Yashwantrao Thorat

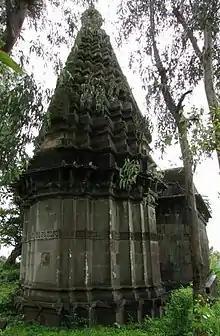
Samadhi of Yashwantrao Thorat near Panhala fort

When Shahu ordered Balaji Vishwanath to marched against Sambhaji II in 1719 due to Sambhaji's aggression in his territory. Balaji first marched towards Ashta and captured it. The Ashta was under Yashwantrao's control. At that time Yashwantrao was in Bijapur territory. When he know about Balaji he marched towards him. The army of Balaji and Yashwantrao came in front of each other near Apti. At last the battle of Panhala was fought between Balaji and Yashwantrao near fort of Panhala. In the battle Yashwantrao was injured by a spear and after a while he died in it. Balaji's troops retreat after a month. After the death of Yashwantrao in the battle, his wife Godabai perform 'Sati'. Sambhaji II made a samadhi mandir of Yashwantrao and his wife near the battle field of Panhala.